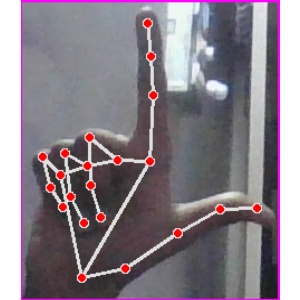
अक्षर: ल